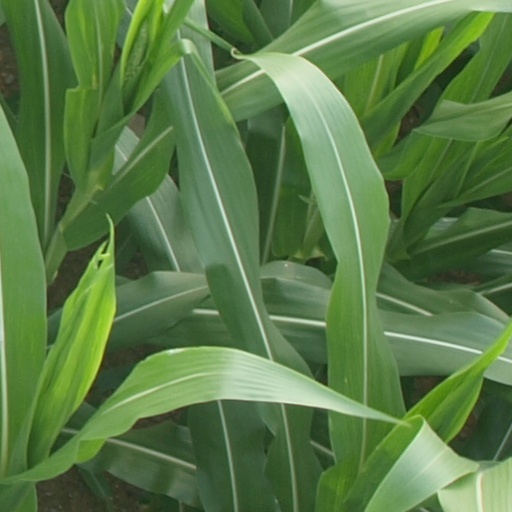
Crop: maize; corn